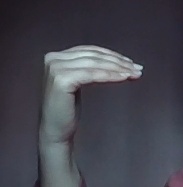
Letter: haa